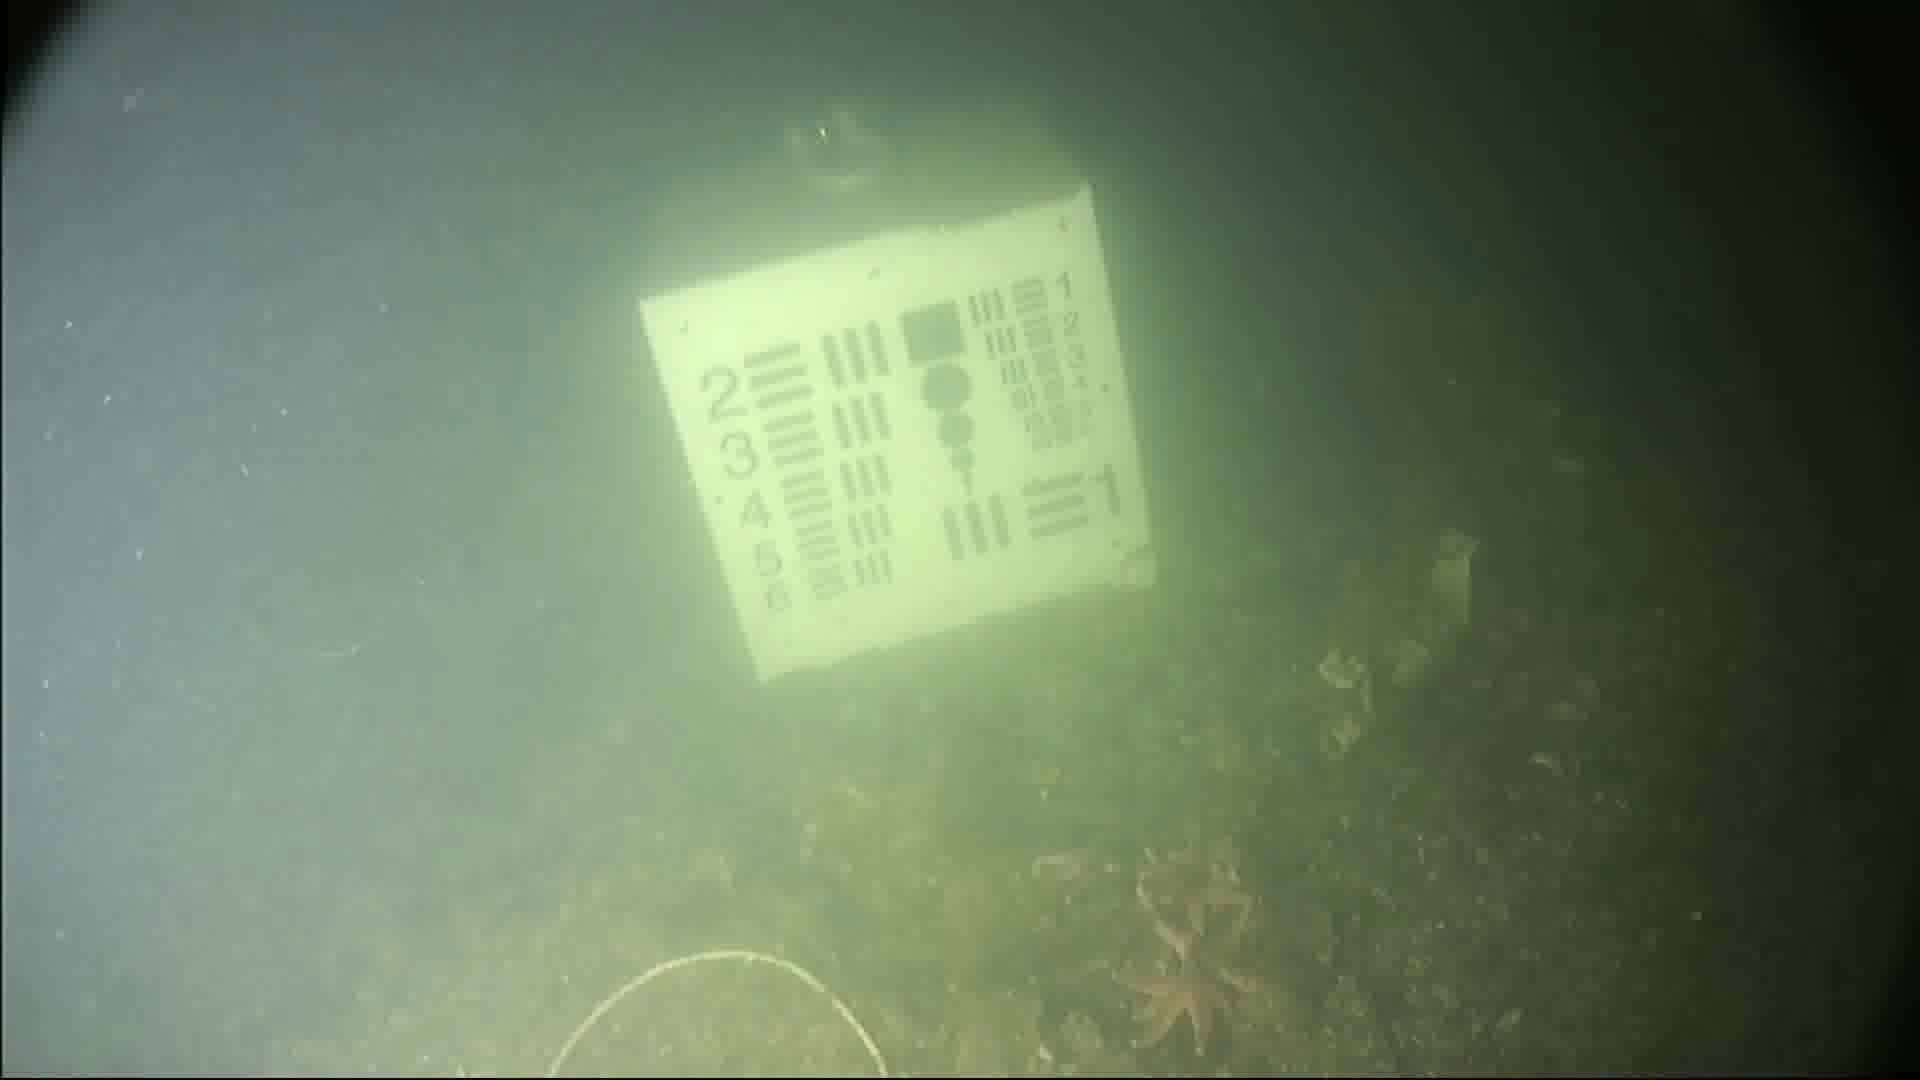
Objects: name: starfish